Anvil Point

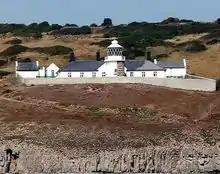
The Lighthouse on Anvil Point

Anvil Point is a headland that is part of the Jurassic Coast on the Isle of Purbeck in Dorset, England. It is within the grounds of Durlston Country Park and is about from Swanage town centre. Anvil Point Lighthouse is located on the point and was established in 1881.